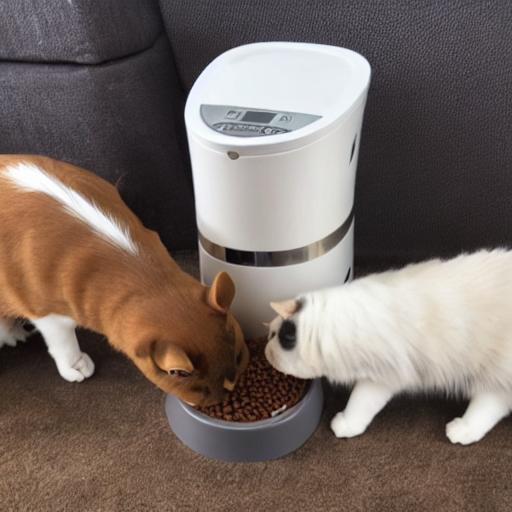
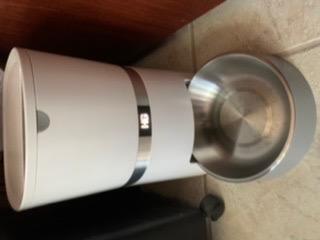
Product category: items_feeder
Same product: no